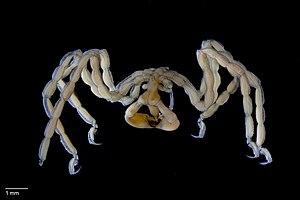
Les Callipallenidae sont une famille de pycnogonides, de l'ordre des Pantopoda.
Pseudopallene est un genre de pycnogonides, de la famille des Callipallenidae.